Surabaya Gubeng railway station

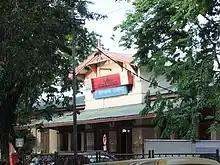
Surabaya Gubeng Station old building in 2009; the building is currently used only for local and commuter train passengers

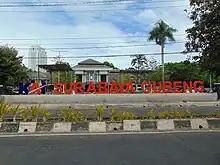
Surabaya Gubeng Station new building which has been in use since 1996, along with raised letters in the front; the building is used for departure and arrival of intercity trains (2021)

In the 1990s, Surabaya Gubeng Station had many railway tracks. However, since the new station building is in use, the number of tracks has been reduced to six. Track 1 (on the westernmost) is a straight track usually for departures of southbound local and commuter trains; track 2 is a straight line for the arrival of local and commuter trains from the south; tracks 3 and 4 are usually for economy-class train stops during the locomotive shutdown process, locomotive or train/carriage parking, and as a track for freight trains; track 5 is a straight line to and from – for train arrivals and departures when a train stops on track 6 and also serves as a direct running track for freight trains; and track 6 (on the easternmost) for various intercity trains across Java. To the north of track 6 is a spur to Surabaya Gubeng railway workshop.